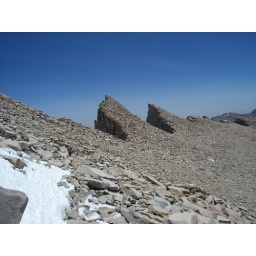
these are the backsides of the vertical rock walls that we saw early in the hike.